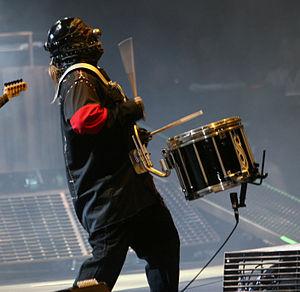
Shawn Crahan, né le 24 septembre 1969 à Des Moines, est un musicien américain, membre fondateur du groupe de metal Slipknot, dans lequel il s'occupe des percussions.